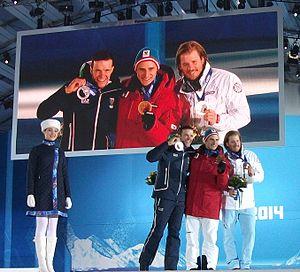
Christof Innerhofer, né le 17 décembre 1984 à Brunico, est un skieur alpin italien dont la carrière sportive débute en 1999. Polyvalent avec une préférence pour les disciplines de vitesse, il fait ses débuts en coupe du monde lors de la saison 2007 et remporte sa première épreuve en décembre 2008. Il compte à ce jour six victoires et quinze podiums dans trois disciplines différentes : la descente, le super G et le super combiné entre les saisons 2009 et 2013. Concernant les grands événements, il a participé aux Jeux olympiques 2010 à Vancouver avec pour meilleur résultat une sixième place en super G ainsi qu'aux Jeux olympiques 2014 à Sotchi, obtenant deux médailles, l'argent en descente et le bronze en super-combiné et compte trois participations aux championnats du monde. Lors des Mondiaux 2011, il est le skieur le plus médaillé avec une médaille de chaque couleur : l'or en super G, l'argent en super combiné et le bronze en descente.